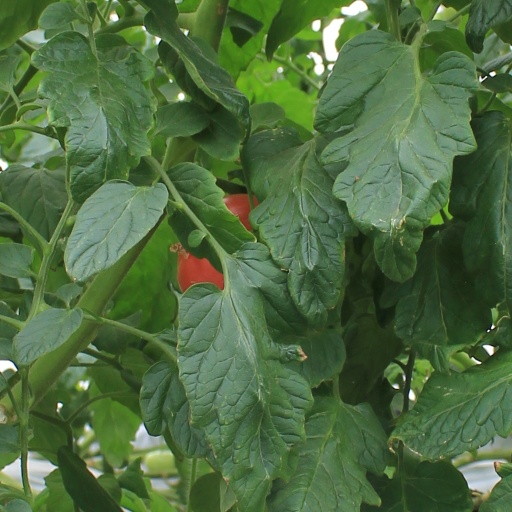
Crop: tomato